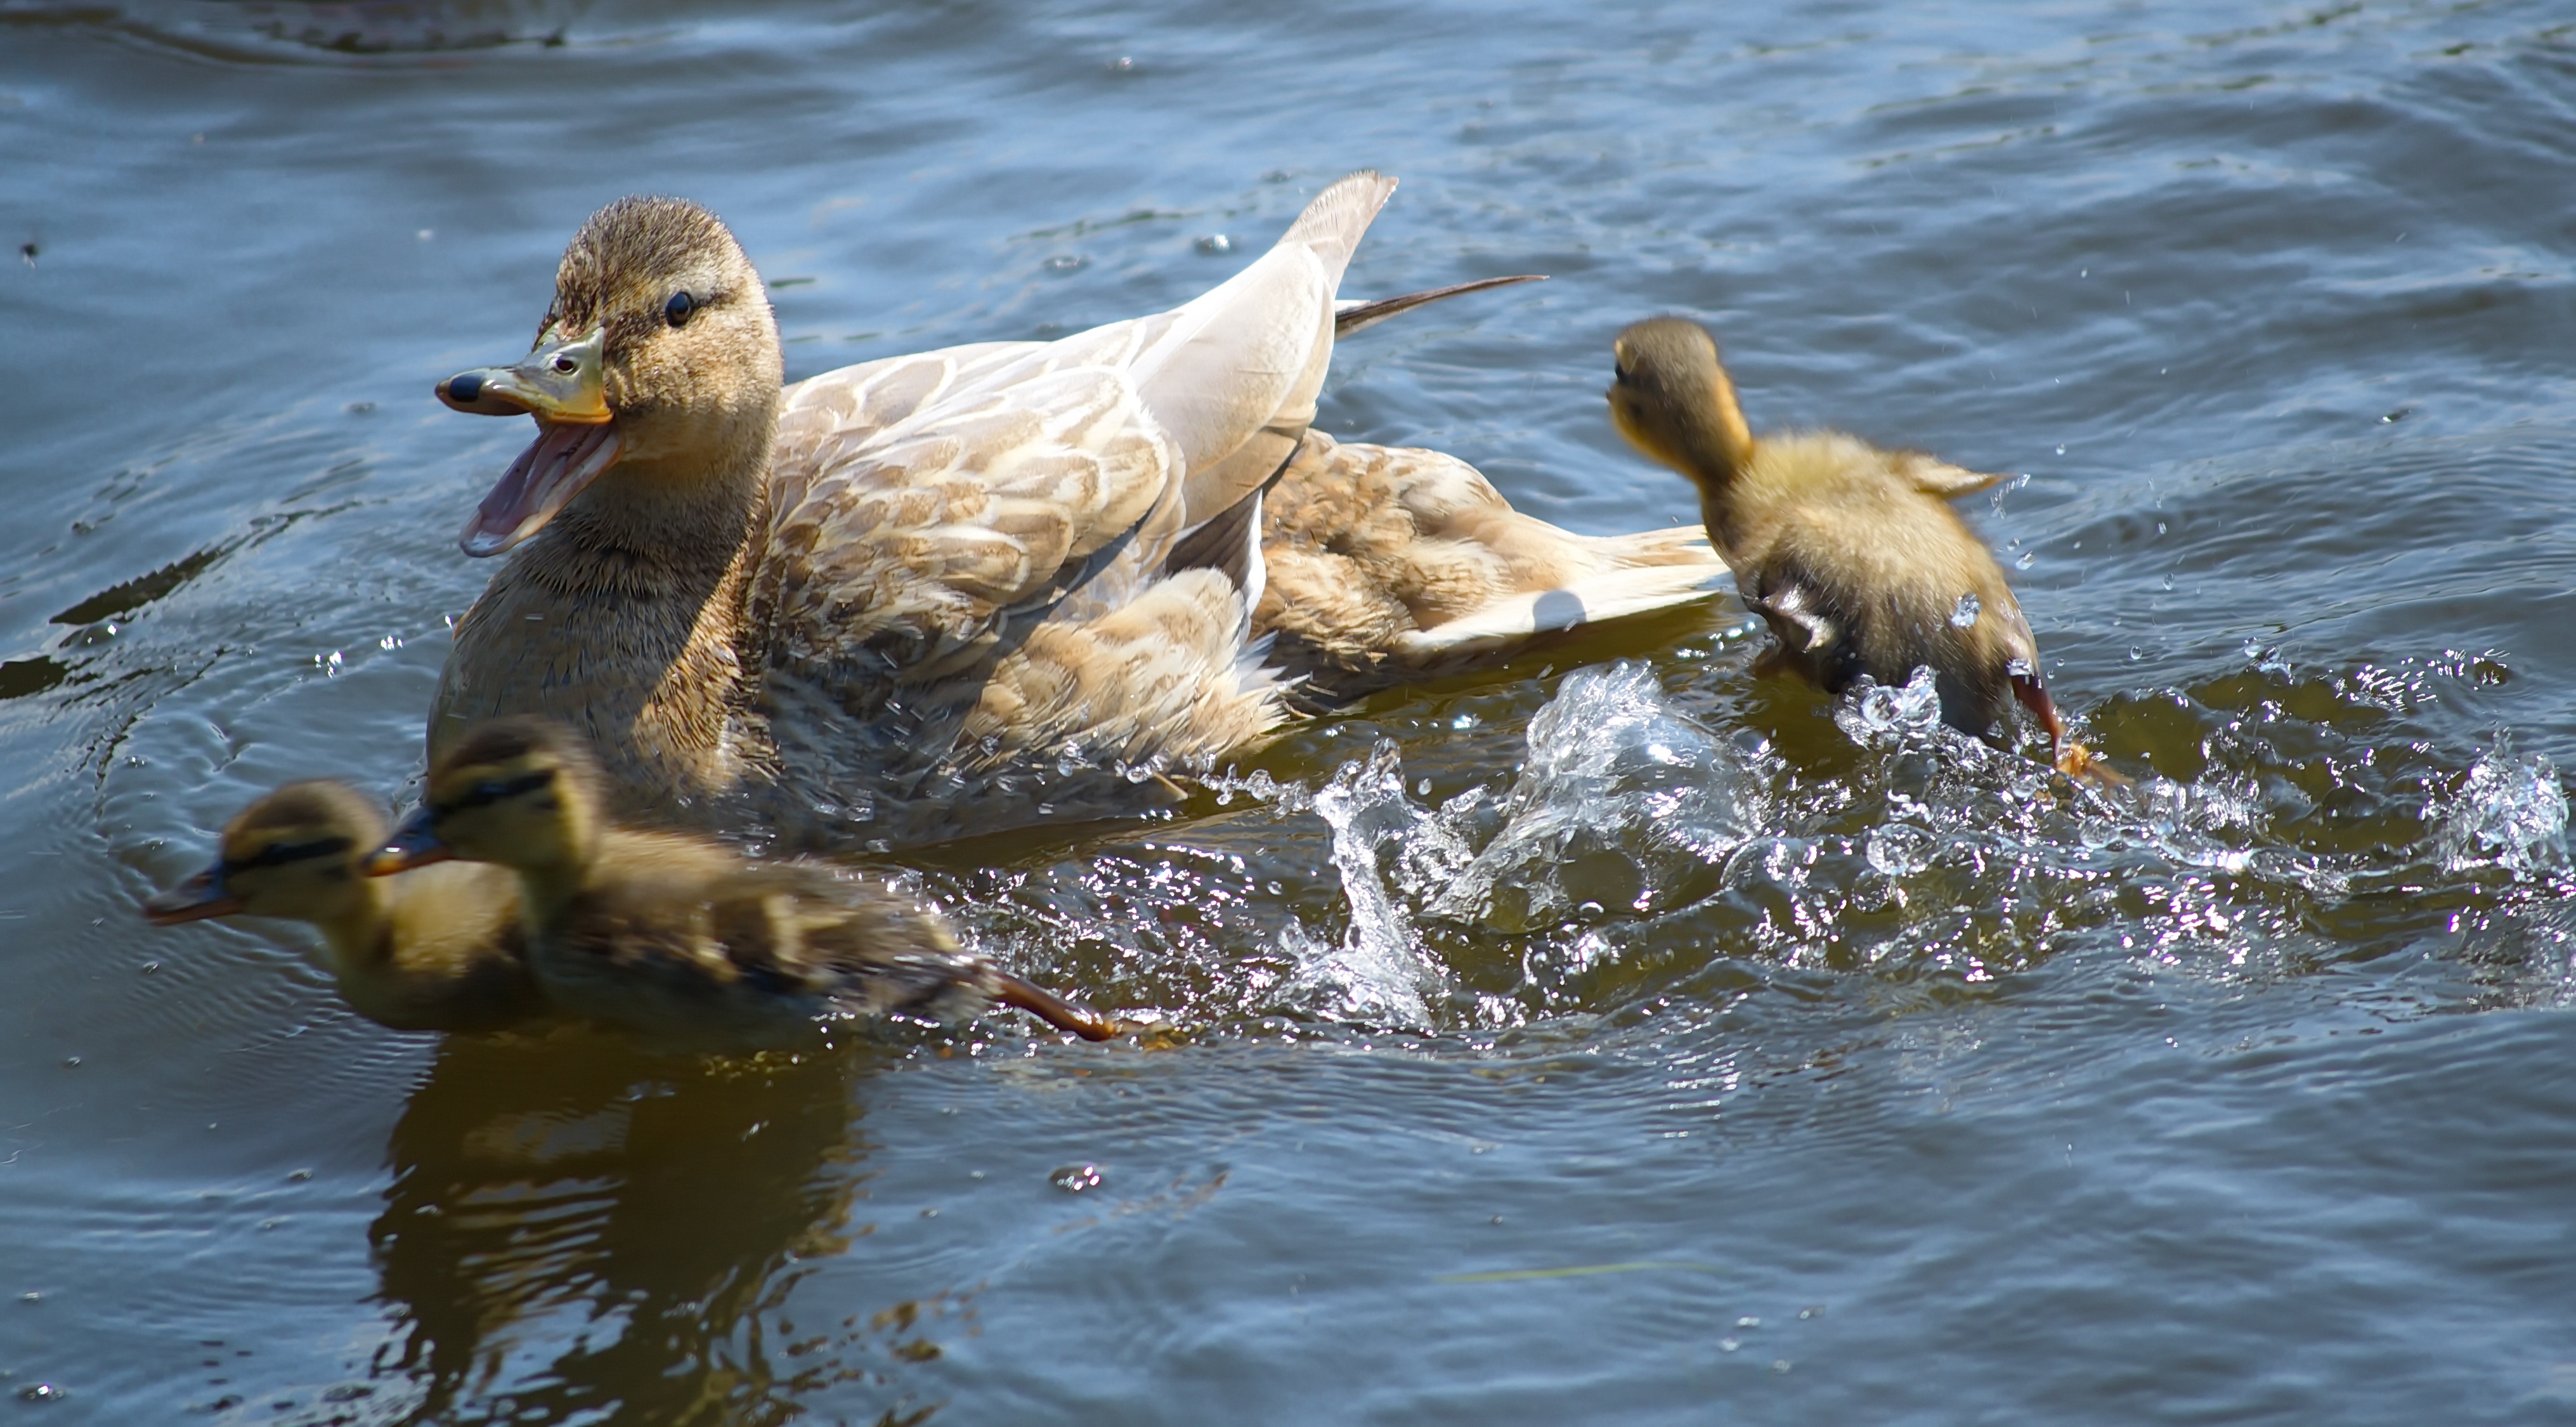
water, nature, bird, boy, pond, wildlife, beak, feather, chicken, fauna, duck, animals, goose, call, vertebrate, waterfowl, water bird, aquatic animals, spring dress, mallard, mergus, ruckus, duck bird, ducks geese and swans, seaduck